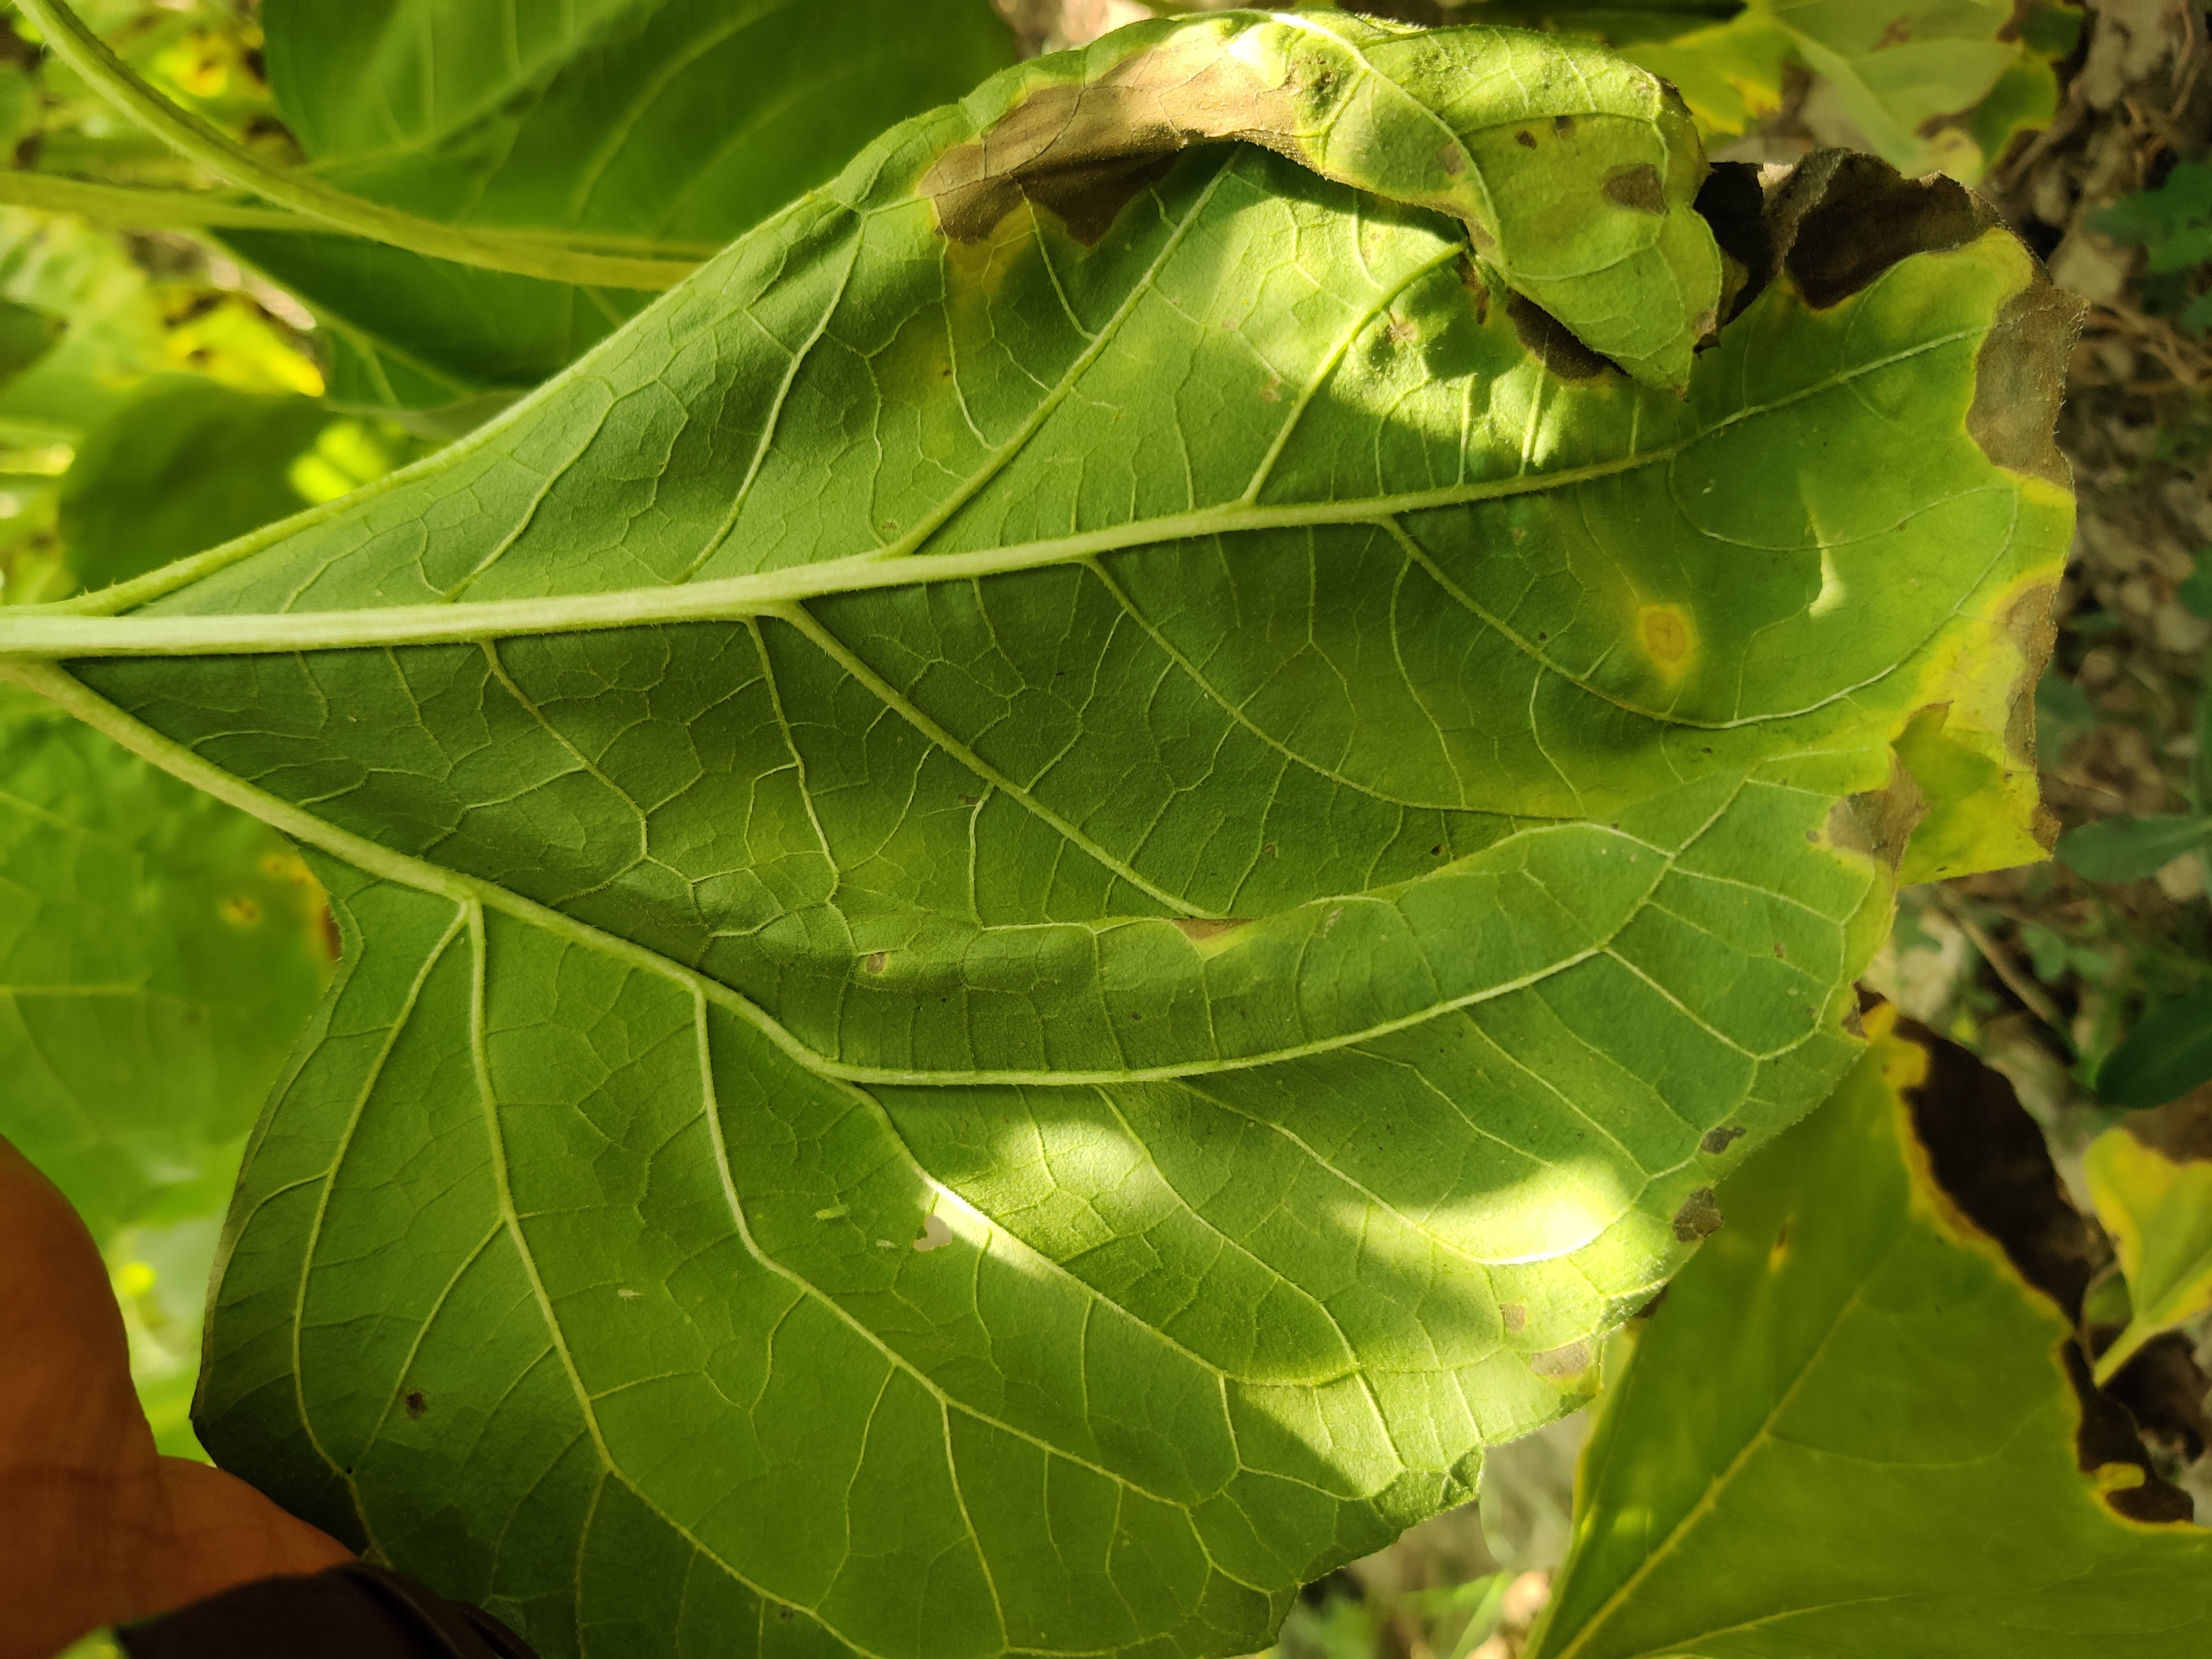
Label: Downy_mildew